Counts of Limburg Hohenlimburg and Broich

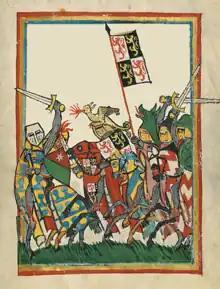
The Battle of Woeringen at Saturday 5 juni 1288

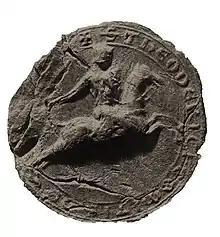
The wax seal of count Diederik I of Limburg 1246

Frederik's sons Diederick I of Isenberg, (1215–1301) and Frederik junior who died as a teenager, were brought up at the ducal court by their uncle Hendrik. At a young age they fought with the support of knights of their uncle to reclaim lost property. Diederick built a wooden fort and nearby a stone castle as a support point on the Schleipenberg (near Hagen Germany), the castle Hohenlimburg named after his mother's family. In 1241–1242 he built a second castle New Isenberg opposite the town of Werden on the river Ruhr. On May 1, 1243, he was formally recognized as count of part of his father's recaptured territory. Until then he call himself 'Van Isenberg' later on Diederick I of Limburg (1215–1301). Diederick's son, Johan died at the age of thirty and left two sons and one daughter. His younger brother Everhard continued 30 years more, the struggle together with his father for the conquest of former Isenberger family property.